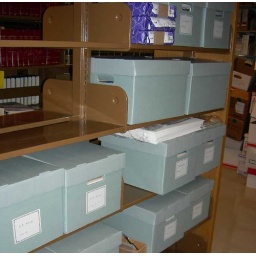
These blue boxes are acid-free. This means that they don't cause the papers to decay over time.